Bützow–Szczecin railway

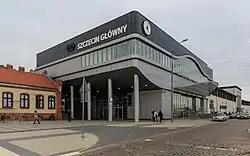
Facade of Szczecin Główny station

In 1866/67, the line was extended from Neubrandenburg to Strasburg (Uckermark) on the Prussian border. At the same time the line was extended on the Prussian side from Pasewalk. There, the line connected with the Angermünde–Anklam line and the line between Szczecin (then Stettin) and Pasewalk that had already been opened on 16 March 1863 by the Berlin-Stettin Railway Company ("Berlin-Stettiner Eisenbahn-Gesellschaft").